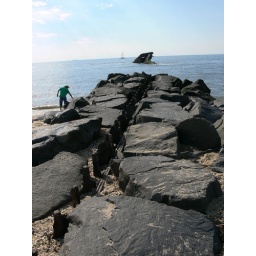
Sunset Beach-The Atlantus ("Concrete Ship") with a sail boat in the back ground.